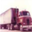
Label: truck